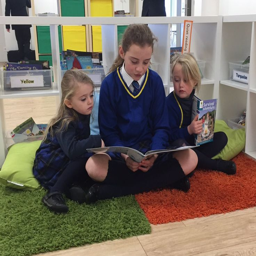
we are delighted to be kicking off our third school year .